Timothy Maude

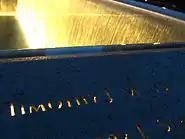
Maude's name is located on Panel S-74 of the National September 11 Memorial’s North Pool, along with the names of those who were aboard United Airlines Flight 93.

Maude was interred at Arlington National Cemetery on October 6, 2001. Almost seven months later, on April 30, 2002, the Lieutenant General Timothy J. Maude Center for Human Resources was dedicated in his honor at the Campbell Barracks in Heidelberg, Germany, where he served from 1995 to 1998 as the Deputy Chief of Staff for Personnel and Installation Management. It was his last assignment before being stationed in Washington, D.C.